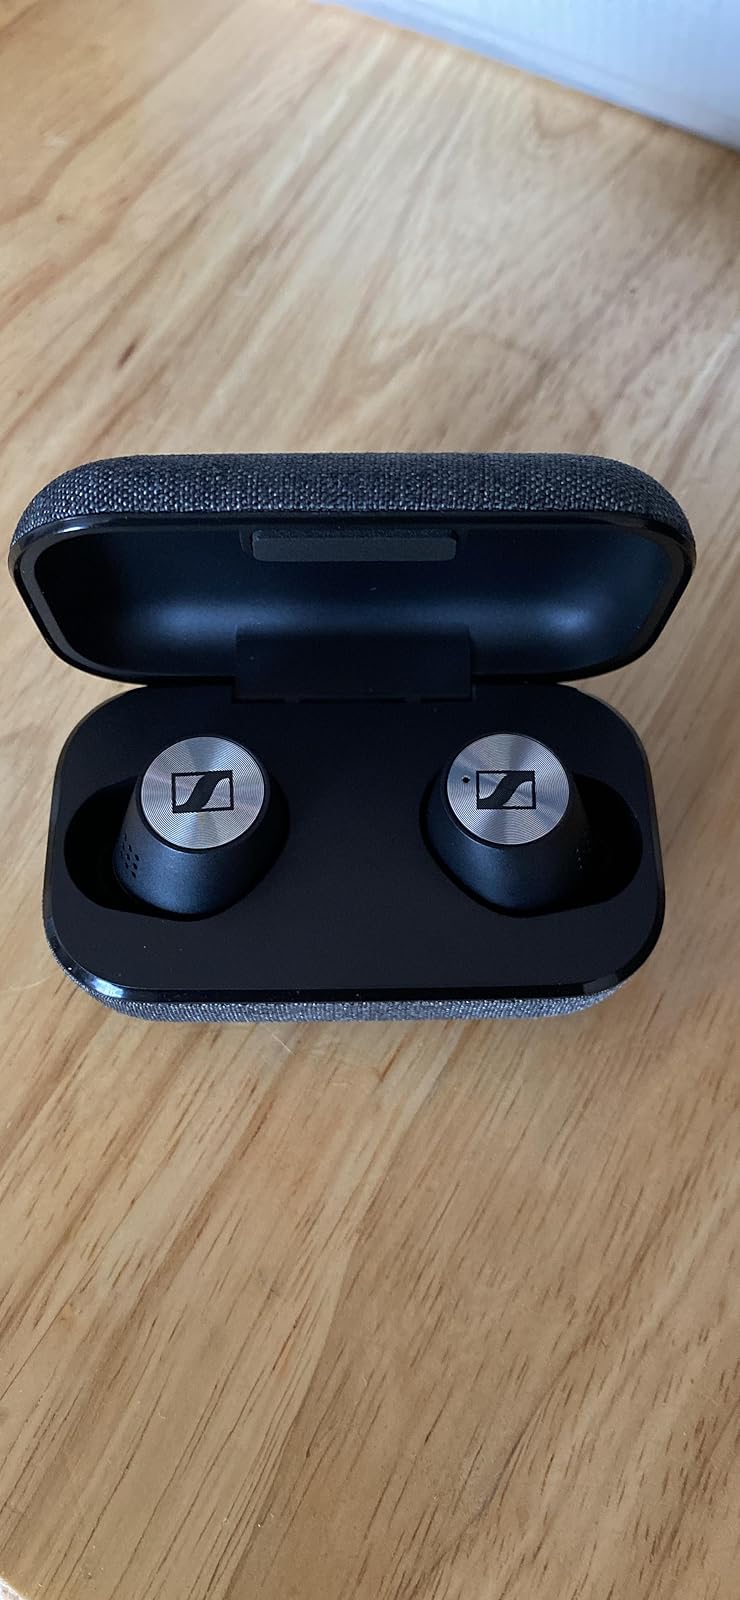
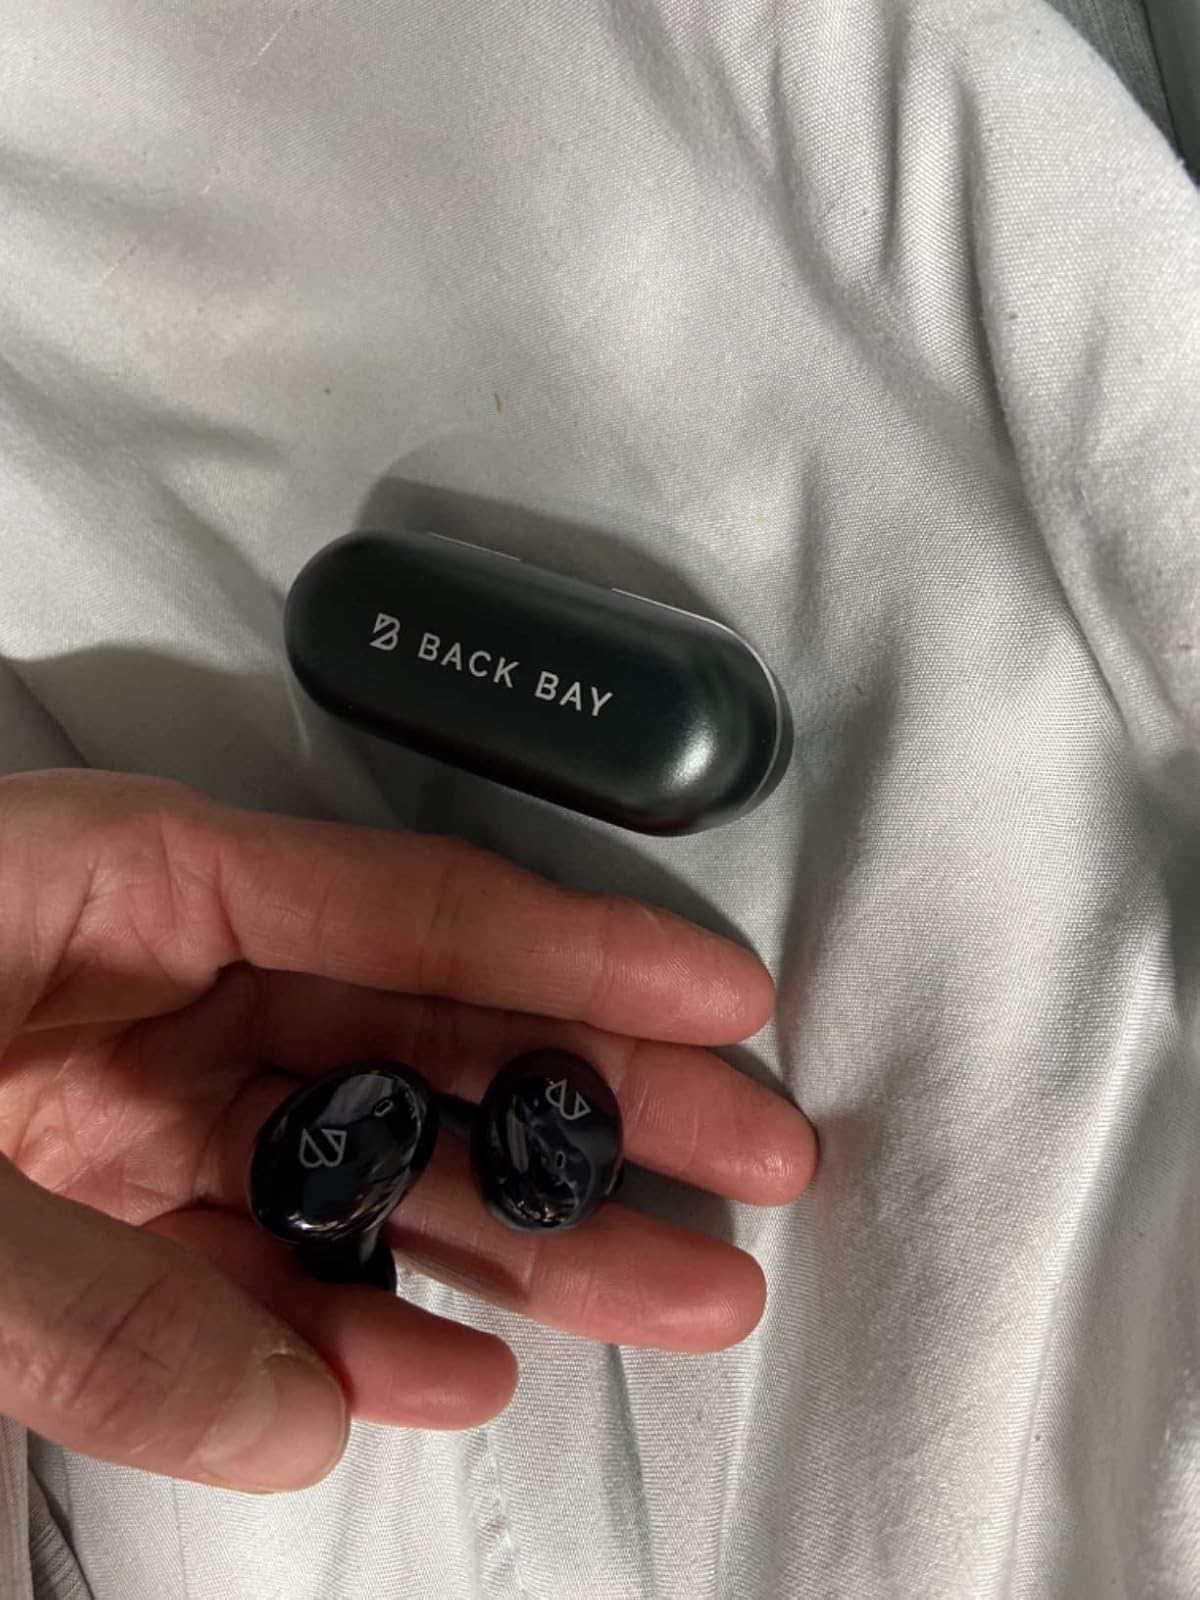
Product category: earbuds
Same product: no